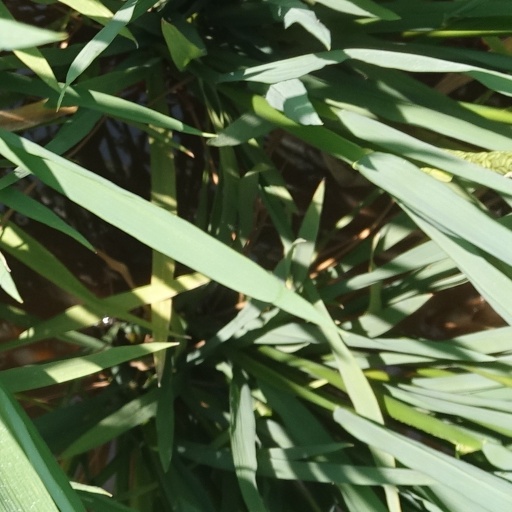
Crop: rice